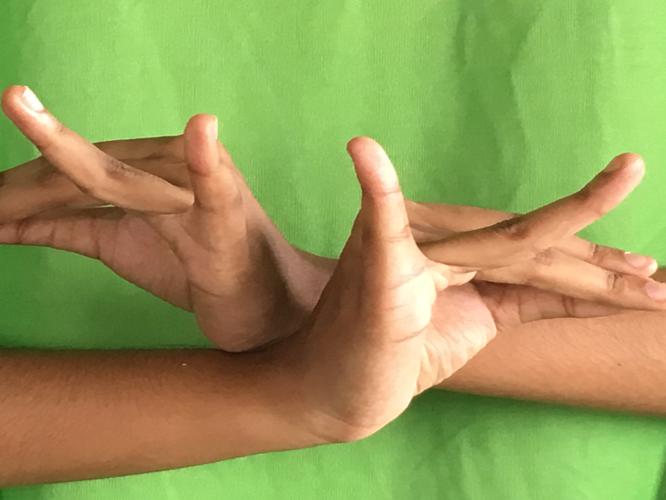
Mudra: Katakavardhana
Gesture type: double_hand